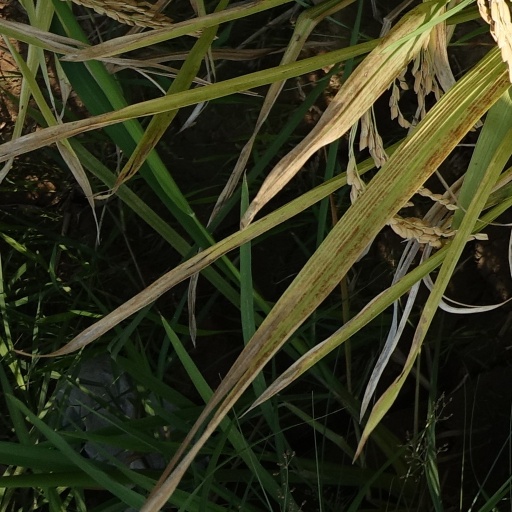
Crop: rice